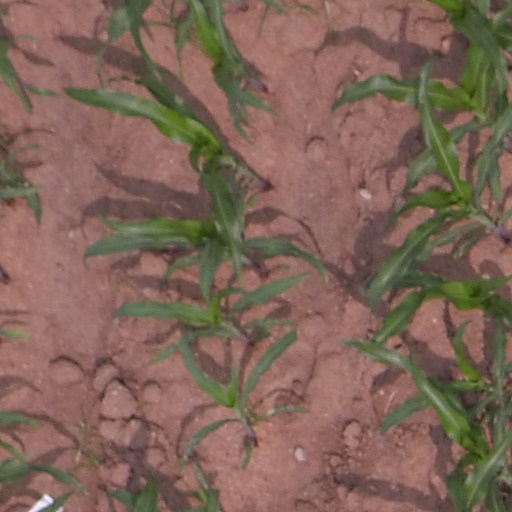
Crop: maize; corn